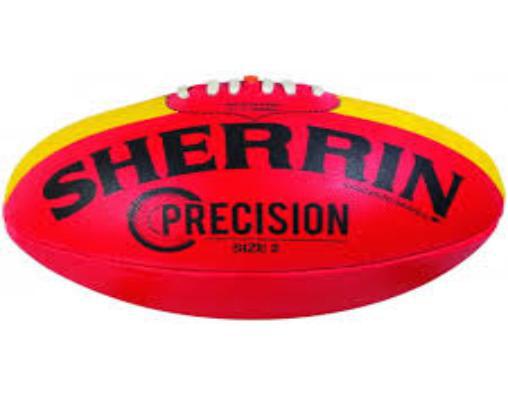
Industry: Sports